Sumerian religion

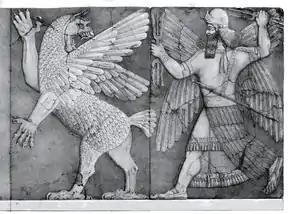
Assyrian stone relief from Ninurta's temple at Kalhu: Ninurta chasing Anzû, who stole the Tablet of Destinies from Enlil's sanctuary

It is generally agreed that Sumerian civilization began at some point between c. 4500 and 4000 BC, but the earliest historical records only date to around 2900 BC. The Sumerians originally practiced a polytheistic religion, with anthropomorphic deities representing cosmic and terrestrial forces in their world. The earliest Sumerian literature of the third millennium BC identifies four primary deities: An, Enlil, Ninhursag, and Enki. These early deities were believed to occasionally behave mischievously towards each other, but were generally viewed as being involved in co-operative creative ordering.